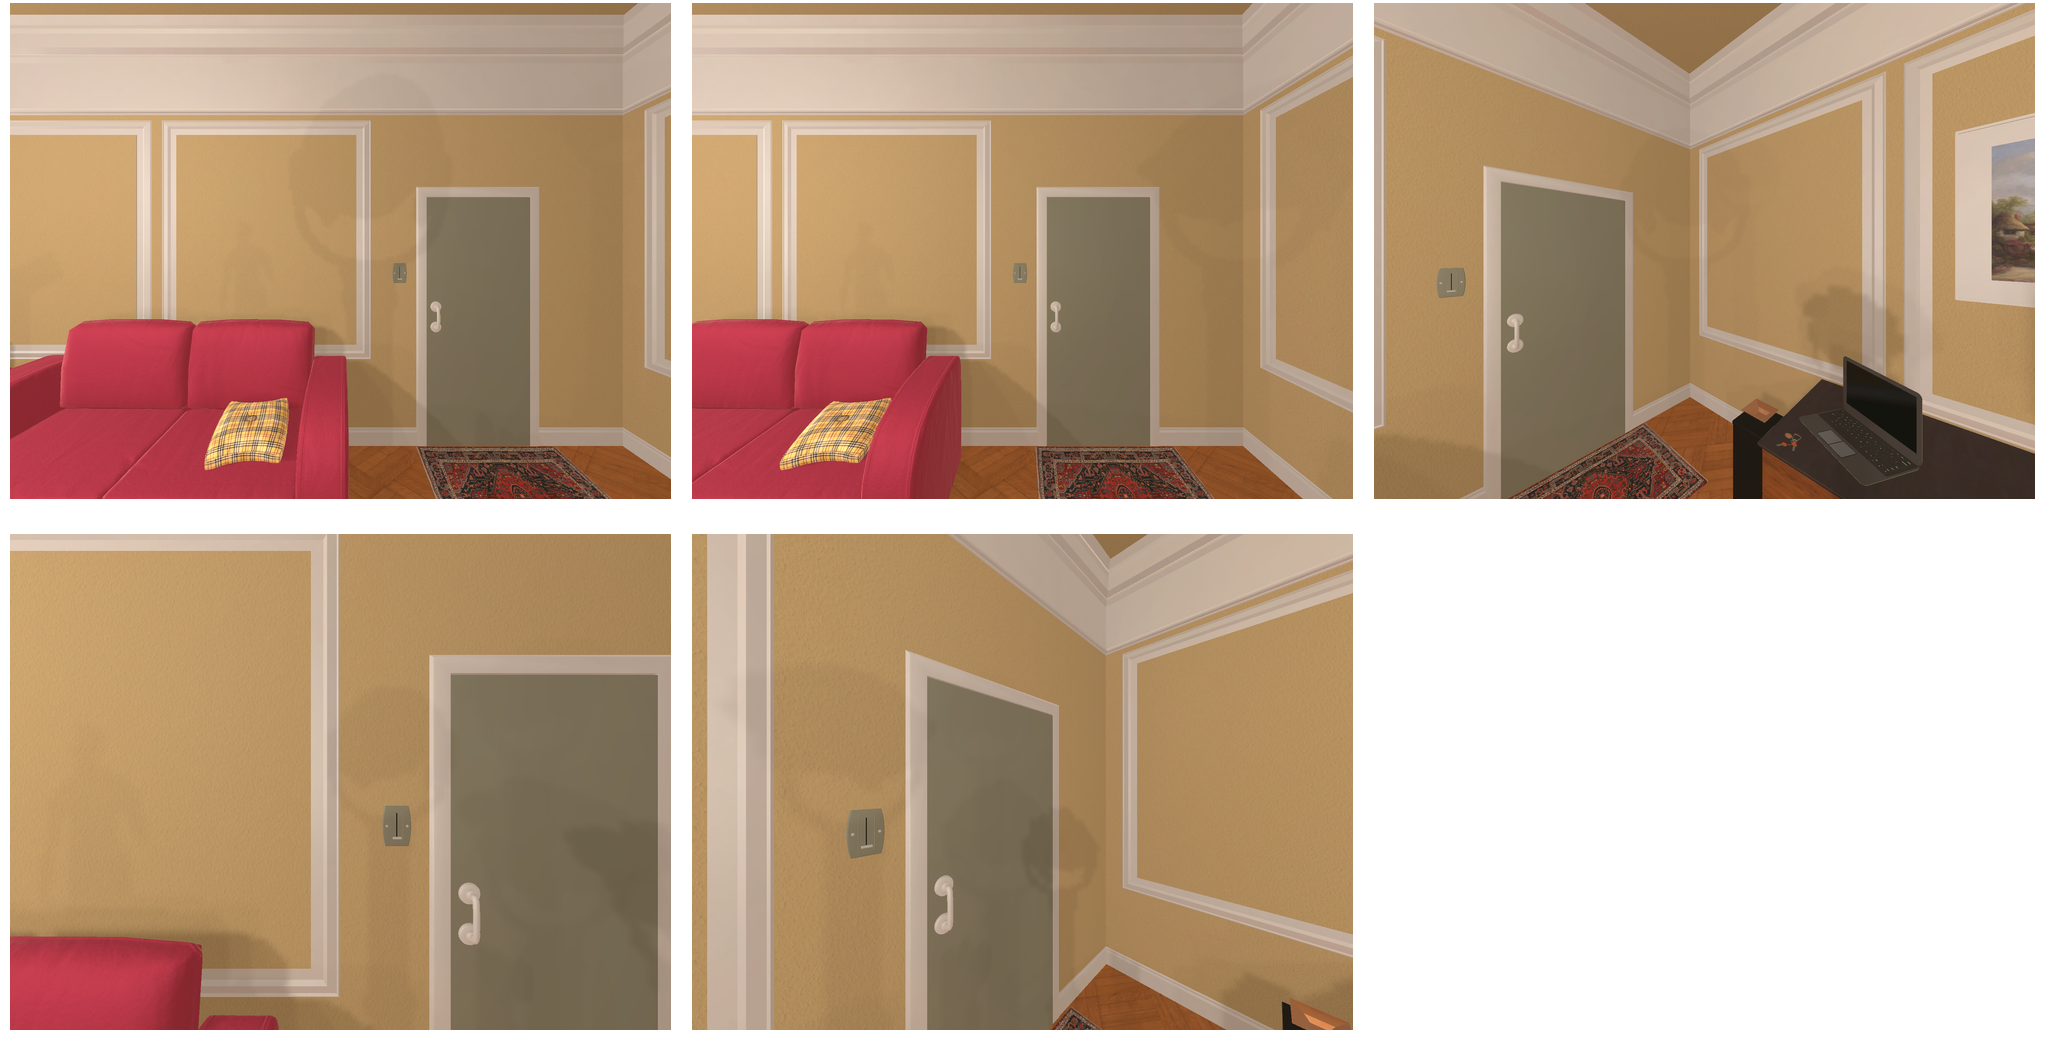Task instruction: Open the door.
Answer: {"task_instruction": "Open the door.", "nodes": ["door", "handle"], "edges": [{"functional_relationship": "openorclose", "object1": "handle", "object2": "door", "spatial_relations": ["left_of", "in_front_of", "close"], "is_touching": true}], "action_type": "pull", "function_type": "open_close_control"}